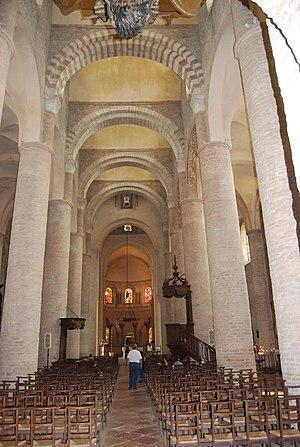
Saint-Philibert de Tournus est un ancien monastère bénédictin situé à Tournus, dans le département français de Saône-et-Loire et la région Bourgogne-Franche-Comté. De nombreuses parties de ce monastère sont conservées, et son église abbatiale est l'un des plus grands monuments romans de France.